Mingulay

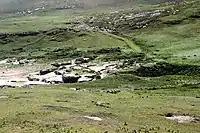
The ruins of the sand-encroached Village from the north

By 1910 there were only a dozen fishermen in six families living there, and in summer 1912 the island was finally abandoned. Some may have wished to stay, but by now the population had been reduced below a viable number and the lack of a school, which had closed in April 1910, would have been a factor. There is also no doubt that the parish priest, Donald Martin, encouraged the desertion. It is claimed that neither did he like travelling there, nor did the church receive much in the collection box on his visits.